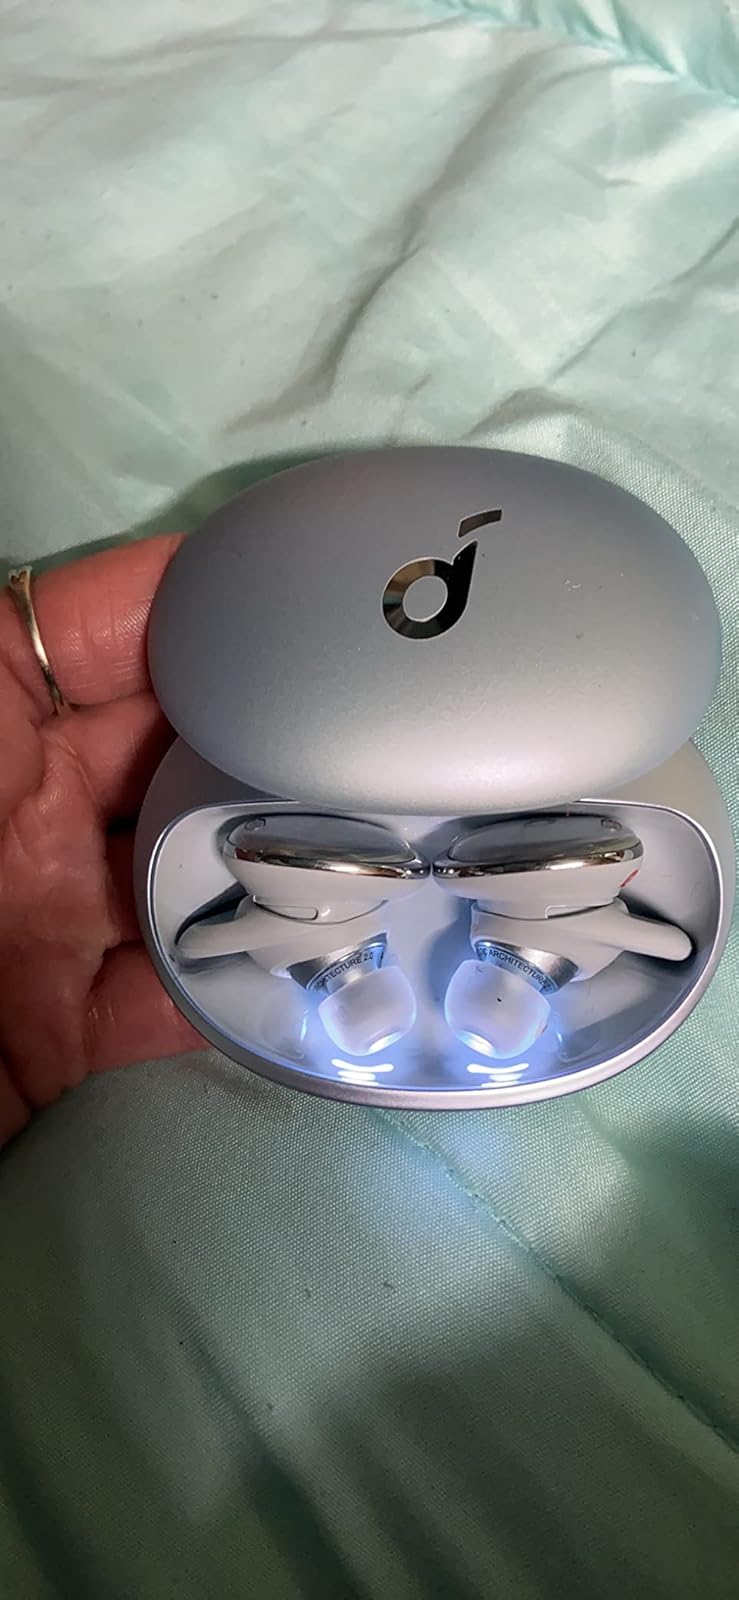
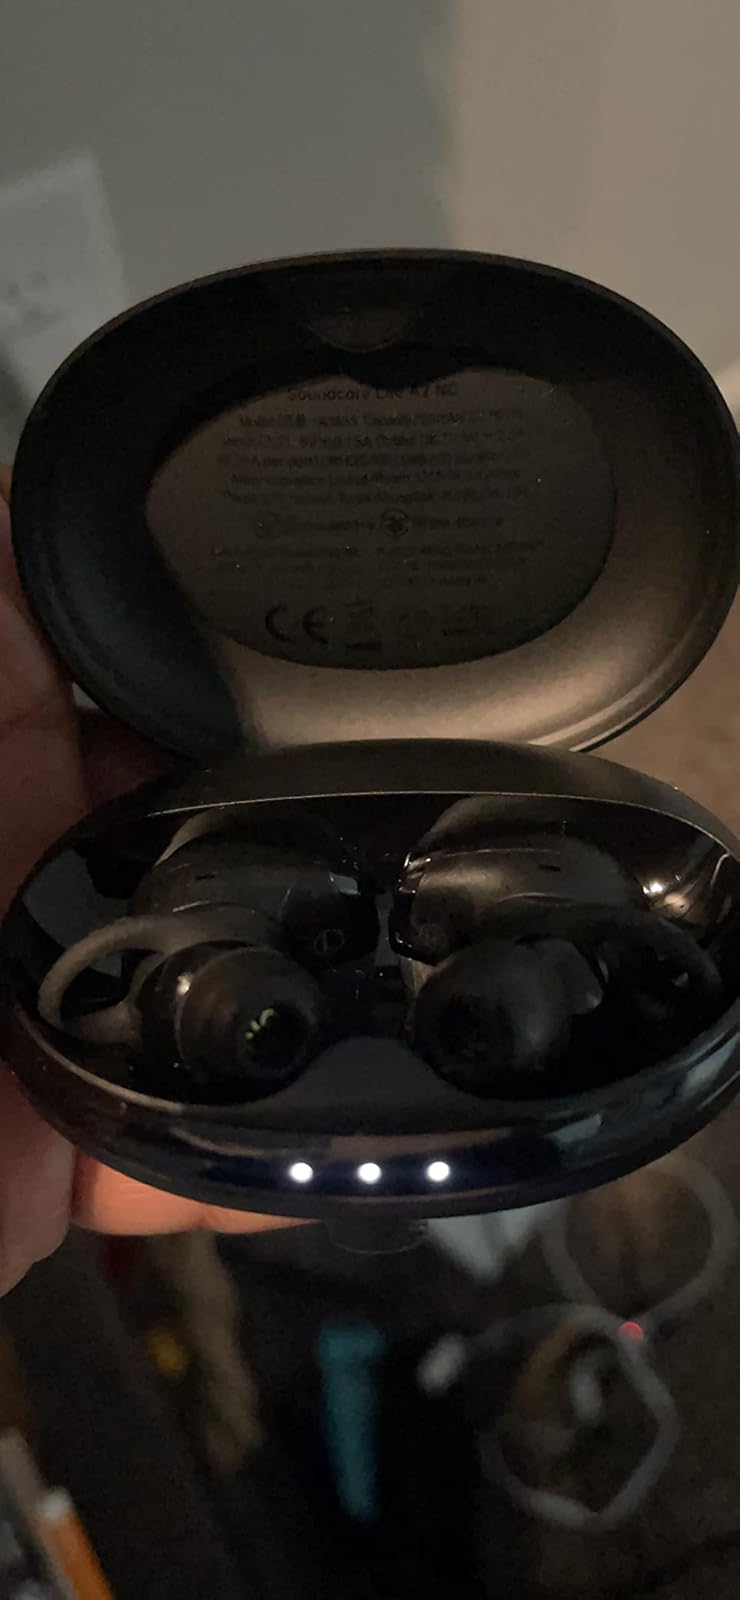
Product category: earbuds
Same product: no